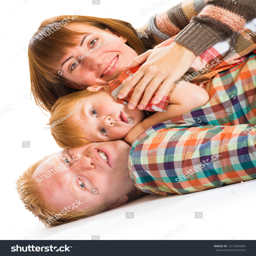
happy family portrait smiling - isolated over a white background